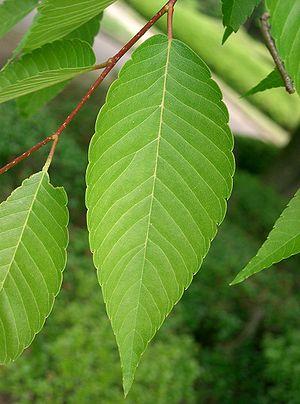
Le zelkova du Japon est un arbre caducifolié aux feuilles dentelées lancéolées de la famille des Ulmaceae. Il est appelé keyaki au Japon. Philipp Franz von Siebold, l'a introduit aux Pays-Bas en 1830.